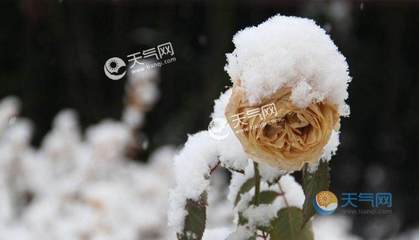
Weather: snow or frosty